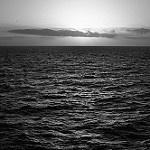
Label: B & W